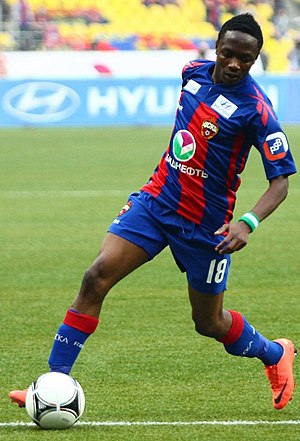
Ahmed Musa
Ahmed Musa er en fodboldspiller fra Nigeria, der spiller som angriber forCSKA Moskva i Rusland, udlejet fra engelske Leicester City. Han har desuden spillet 67 kampe og scoret 13 mål for Nigeria